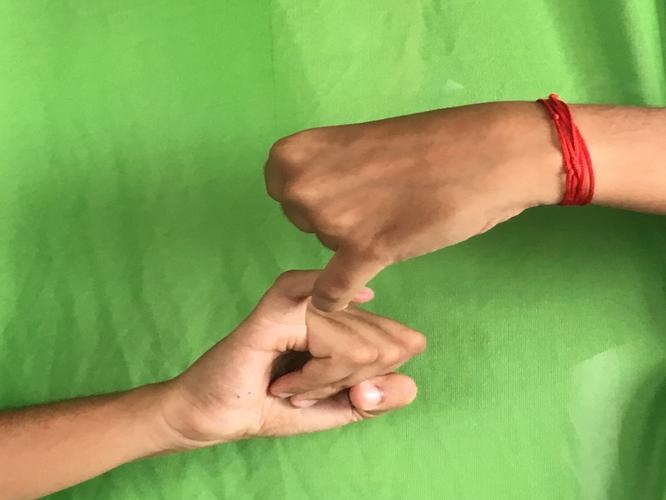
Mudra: Kilaka
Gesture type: double_hand